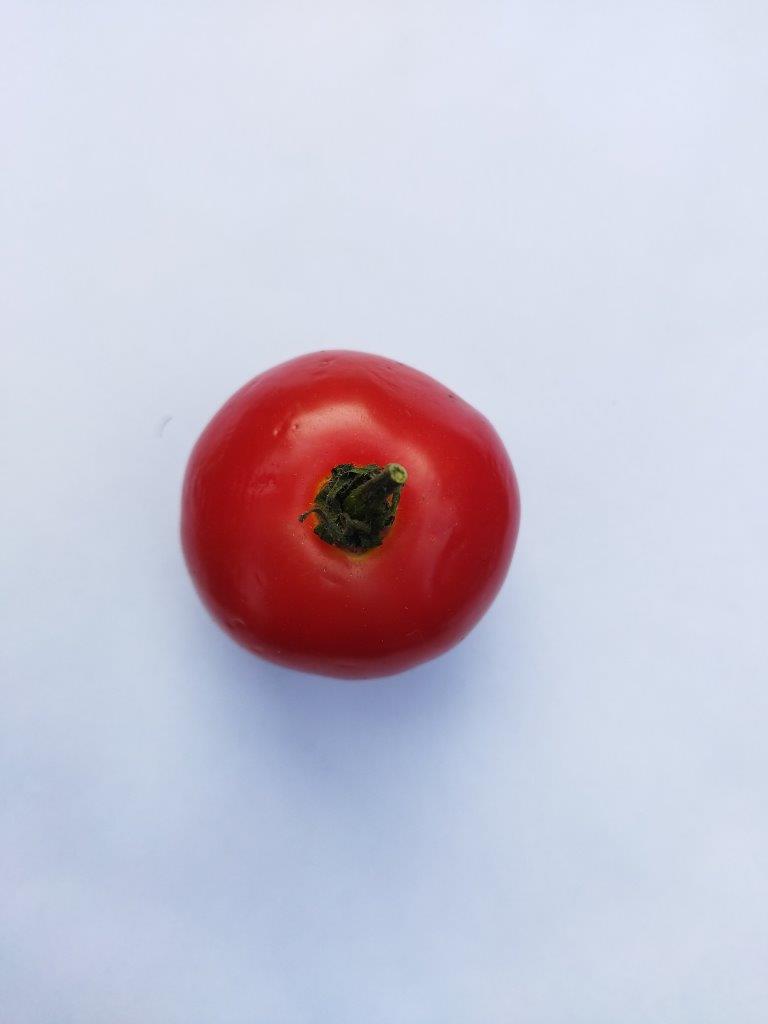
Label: Fresh